John Lind Johansen

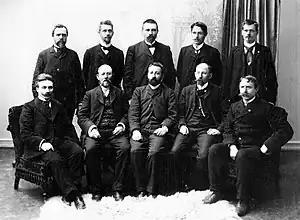
Labour parliamentary group 1906; Johansen left in the upper row.

John Lind Johansen (29 September 1852 – 31 January 1940) was a Norwegian politician for the Labour Party.